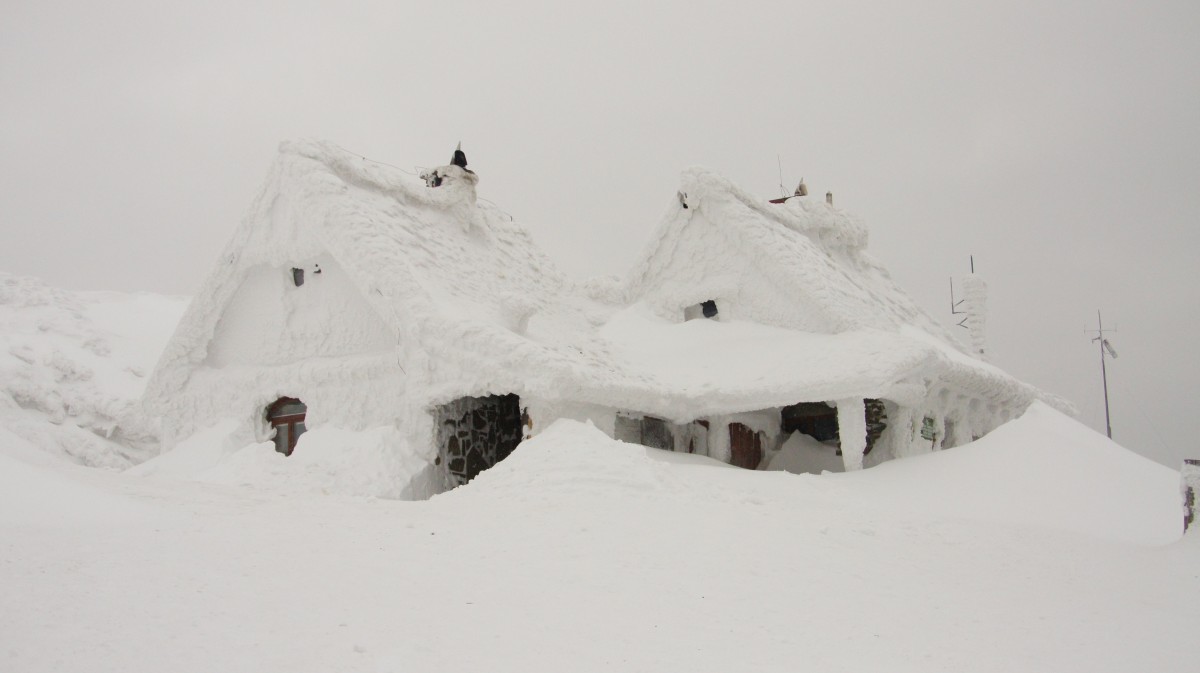
Tags: cold, white, house, weather, covered, blizard, season, blizzard, freezing, geological phenomenon